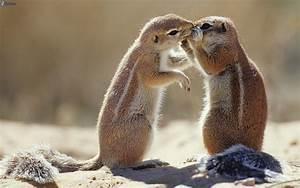
squirrel